Sky position (RA, Dec in degrees): 131.424, 0.2692
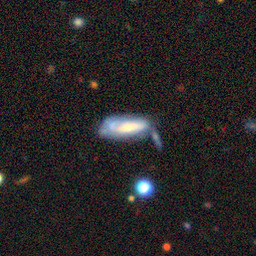
Galaxy morphology: Disturbed Galaxies